Collierville Kroger shooting

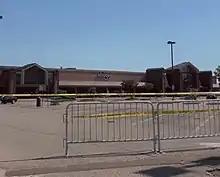
The Kroger location two days after the shooting

The Collierville Kroger shooting was a mass shooting that occurred on September 23, 2021, at a Kroger grocery store in Collierville, Tennessee. One person was killed and 14 others were injured before the gunman, identified as 29-year-old Uk Thang, committed suicide by gunshot. Thang was working at the store as a third-party vendor. It was the second shooting in 2021 to occur at a Kroger-owned property; the first occurred at a King Soopers store in Boulder, Colorado, in March.